11th U-boat Flotilla

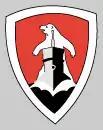
The 11th Flotilla emblem

The 11th U-boat Flotilla (German "11. Unterseebootsflottille") was formed on 15 May 1942 in Bergen, Norway. The flotilla operated mainly in the North Sea and against the Russian convoys (JW, PQ, QP and RA series) in the Arctic Sea. The flotilla operated various marks of the Type VII U-boat until September 1944, when it had an influx of some Type IX boats from France. It also was the only flotilla to field the Type XXI U-boat for operational use, but the war ended before saw action. The Flotilla was disbanded on 9 May 1945 with the German surrender.